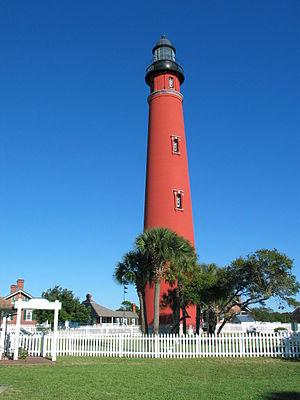
Ponce Inlet est une ville située dans le comté de Volusia en Floride aux États-Unis. En 2000, la population s’élevait à 2 513 habitants.